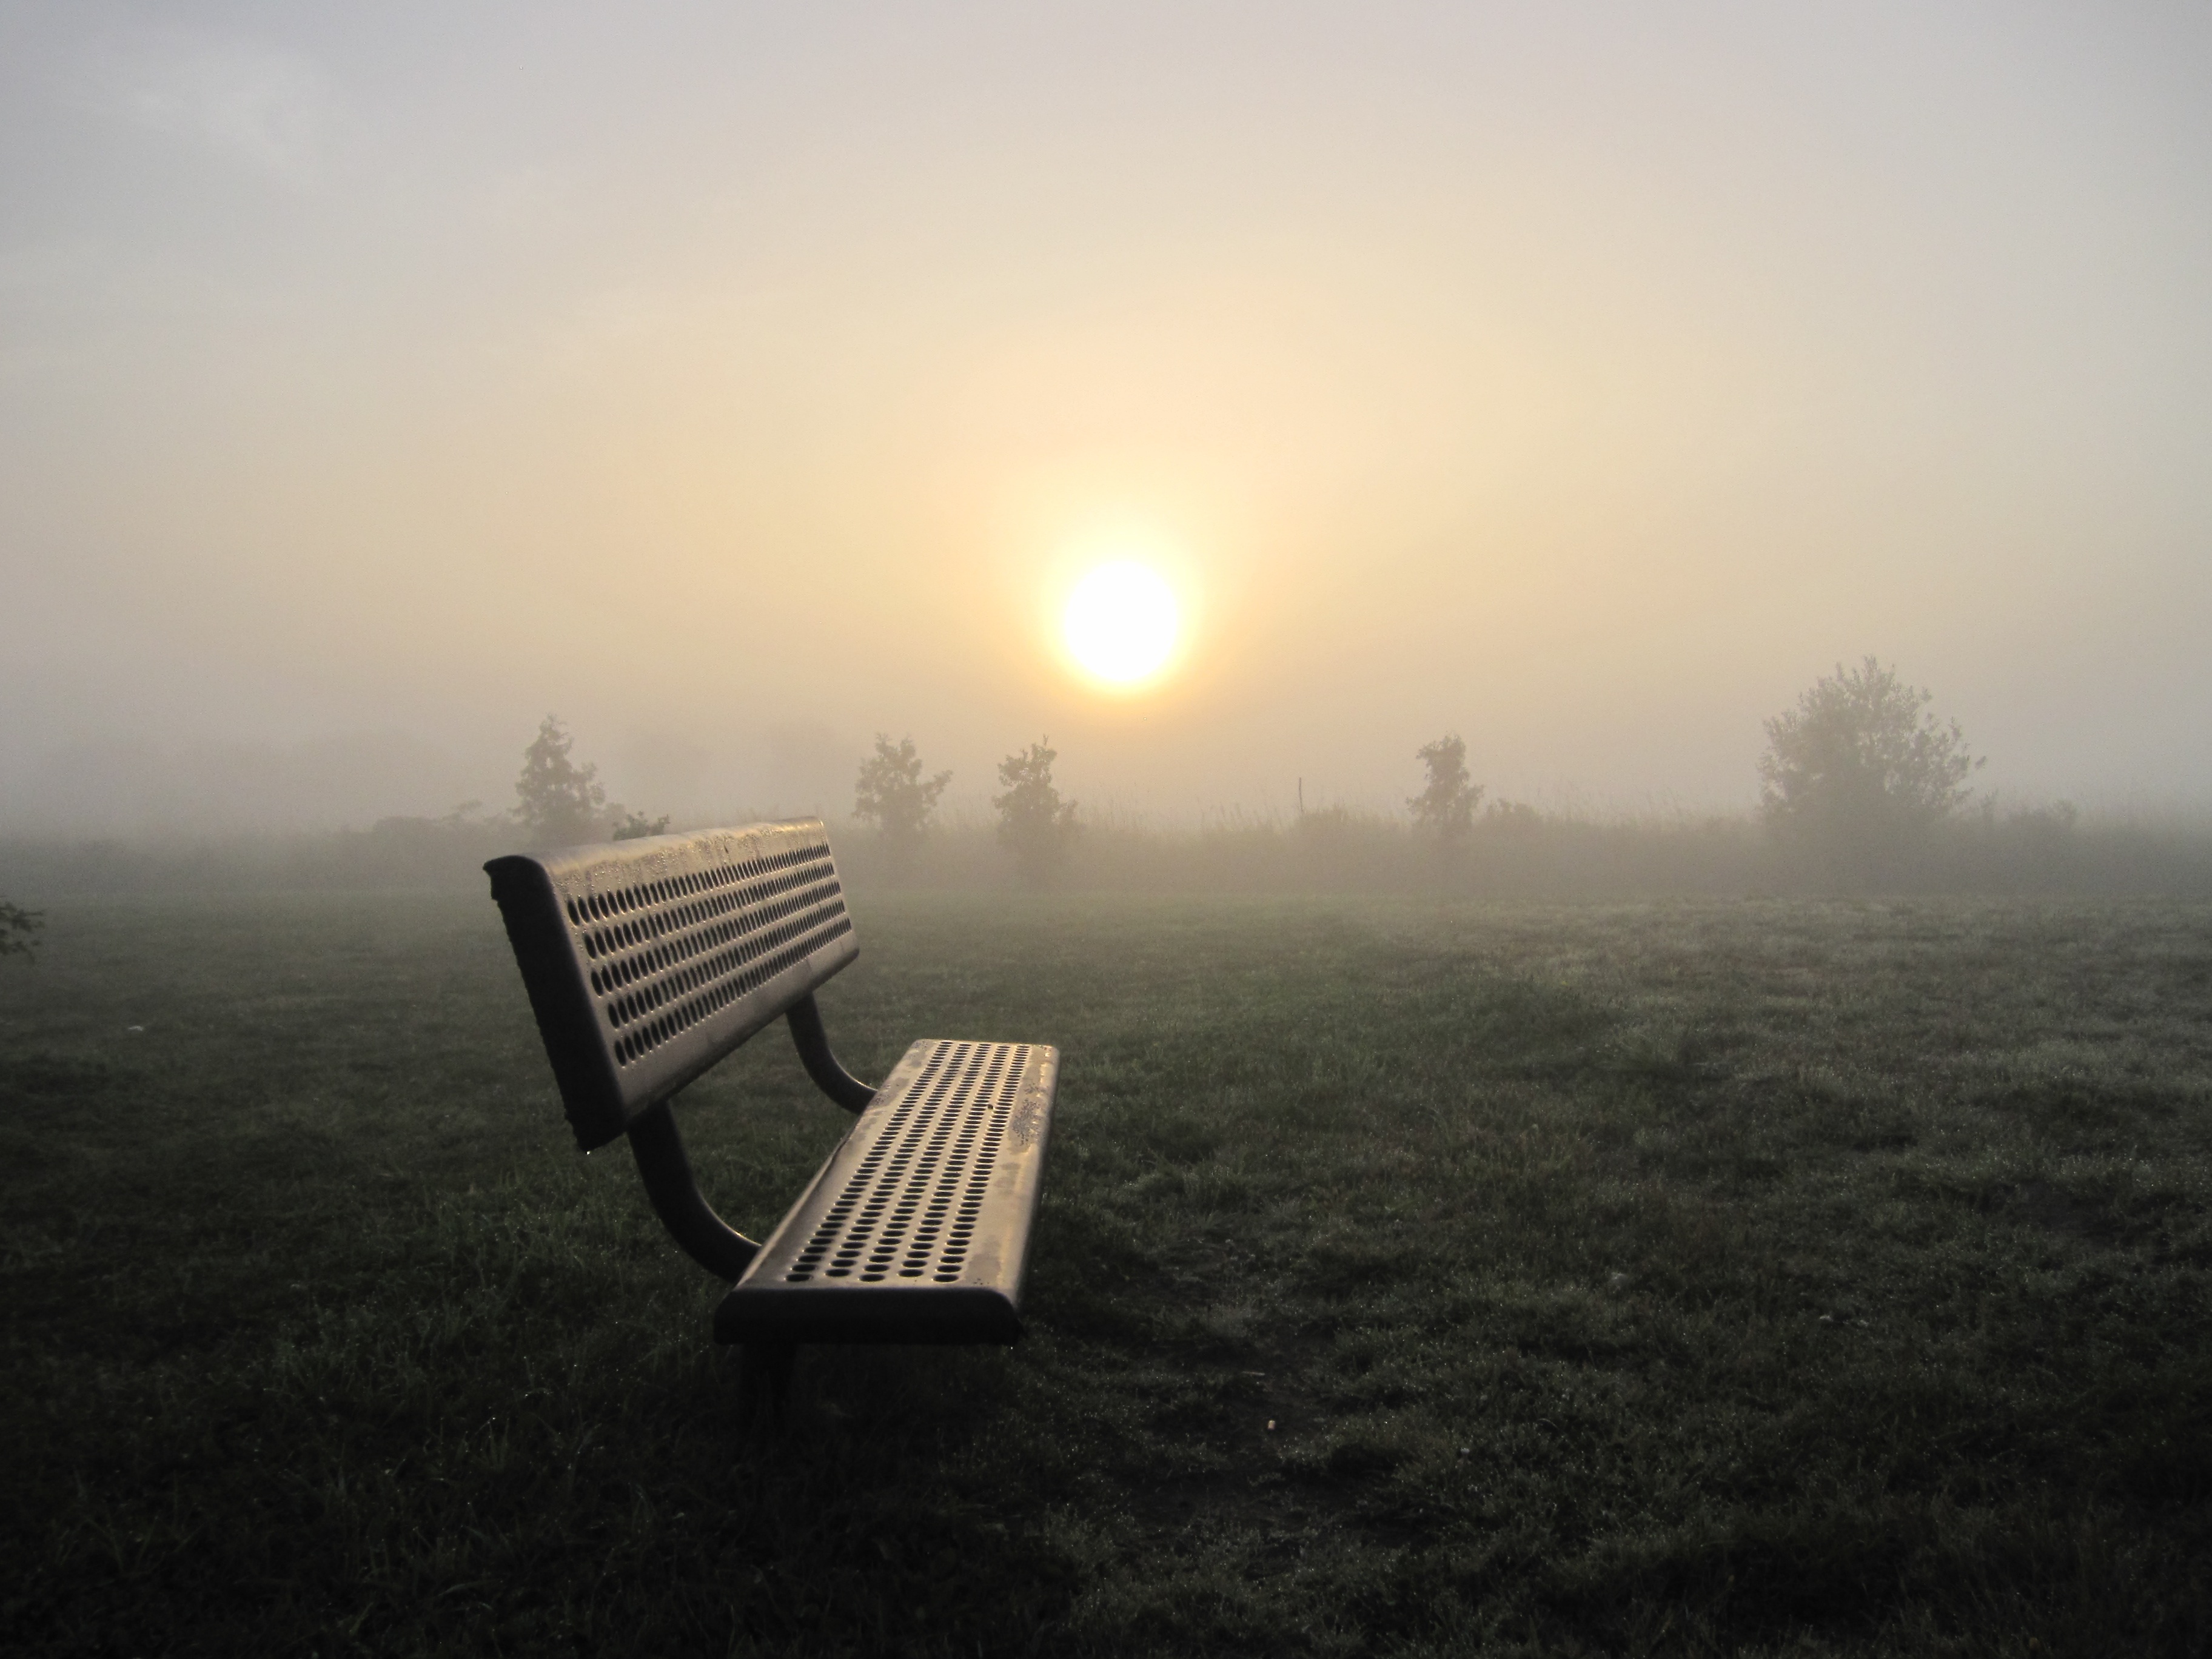
sea, nature, horizon, mountain, sky, sun, fog, sunrise, sunset, mist, sunlight, morning, dawn, atmosphere, dusk, evening, tranquil, peaceful, weather, haze, park bench, atmospheric phenomenon, atmosphere of earth